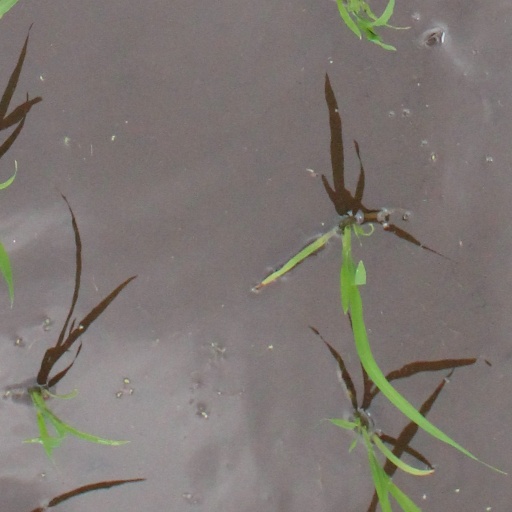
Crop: rice